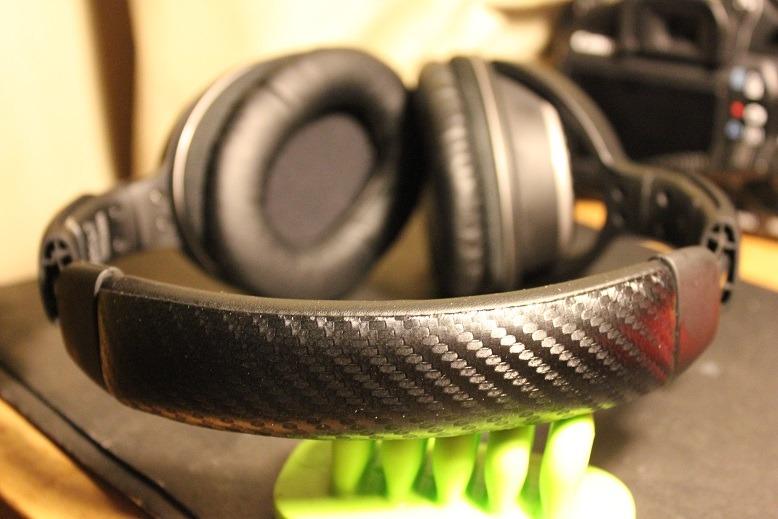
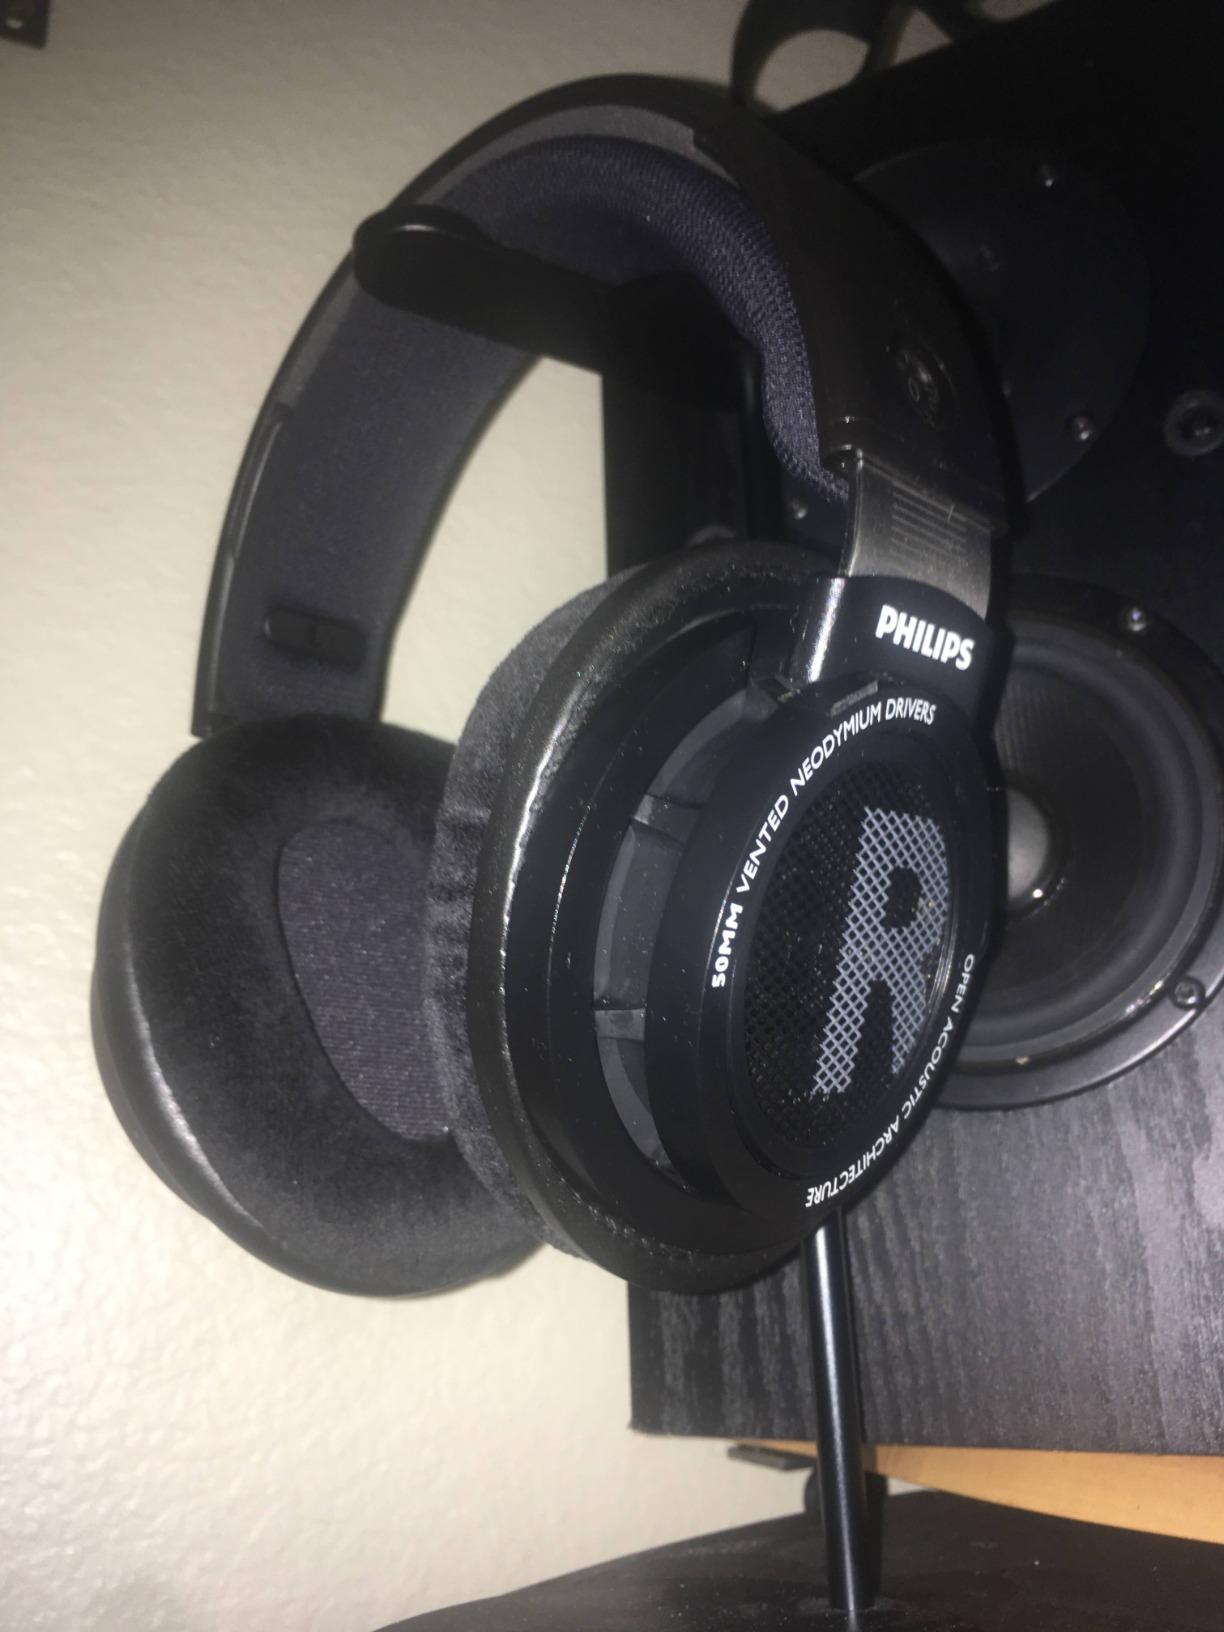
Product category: headphones
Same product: no